Soluntum

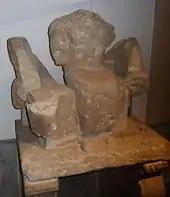
Seated statue of a goddess

A theatre abutted the Agora, which was excavated in 1953 and 1958. It was probably built in the second century BC, during the period of Sicilian prosperity under the Roman Republic. The northern parts were built over the top of an older house. It appears that there was no theatre on the site before this date. The seating was built into the slope of Monte Catalfano, but little of it now survives. Some stones from the mid-section have been placed back together in a modern reconstruction. In total, there were twenty rows of seating.